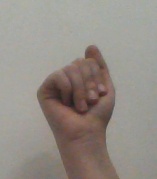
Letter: saad